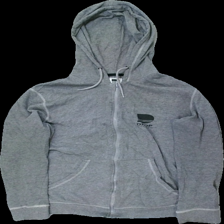
View: front
Type: Hoodie
Category: Men
Brand: Not in the list
Brand text on label: drop with dnmd
Colors: Grey, Black
Material: 60% bomull 40% polyester
Pattern: Other
Cut: Regular
Size: M
Season: All
Stains: Minor
Smell: Major
Holes: Minor
Damage: hål, illa lukt, och vågig dragkedja
Damage location: middle center
Damage 2: smuts fläck på ärm
Damage 2 location: middle right
Damage 3: illa lukt
Damage 3 location: middle center
Price range: <50
Recommended usage: Export
Description: hoddie med snörre, fickor och ribbade ändslut och ärmslut